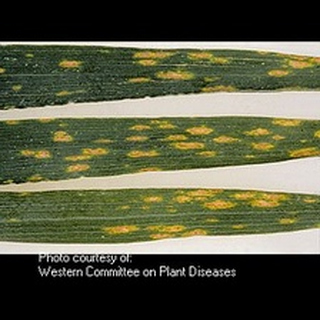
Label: wheat_tan_spot